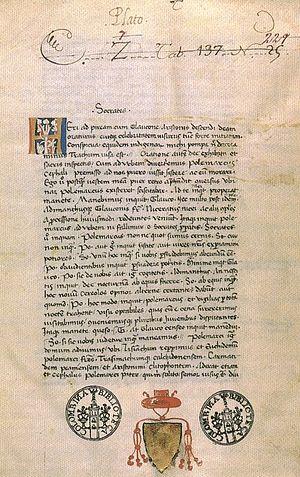
La République est un des dialogues de Platon portant principalement sur la justice dans l'individu et dans la Cité.